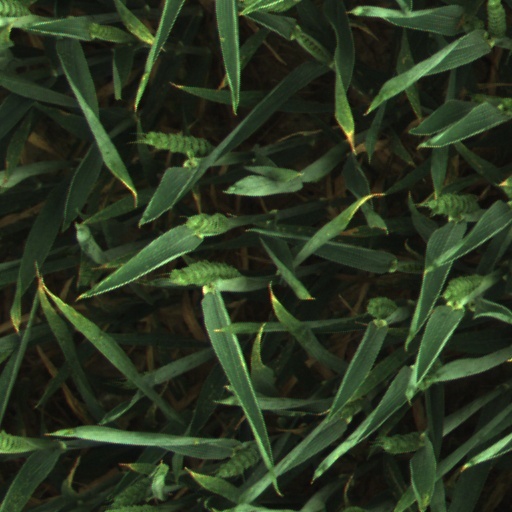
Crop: wheat